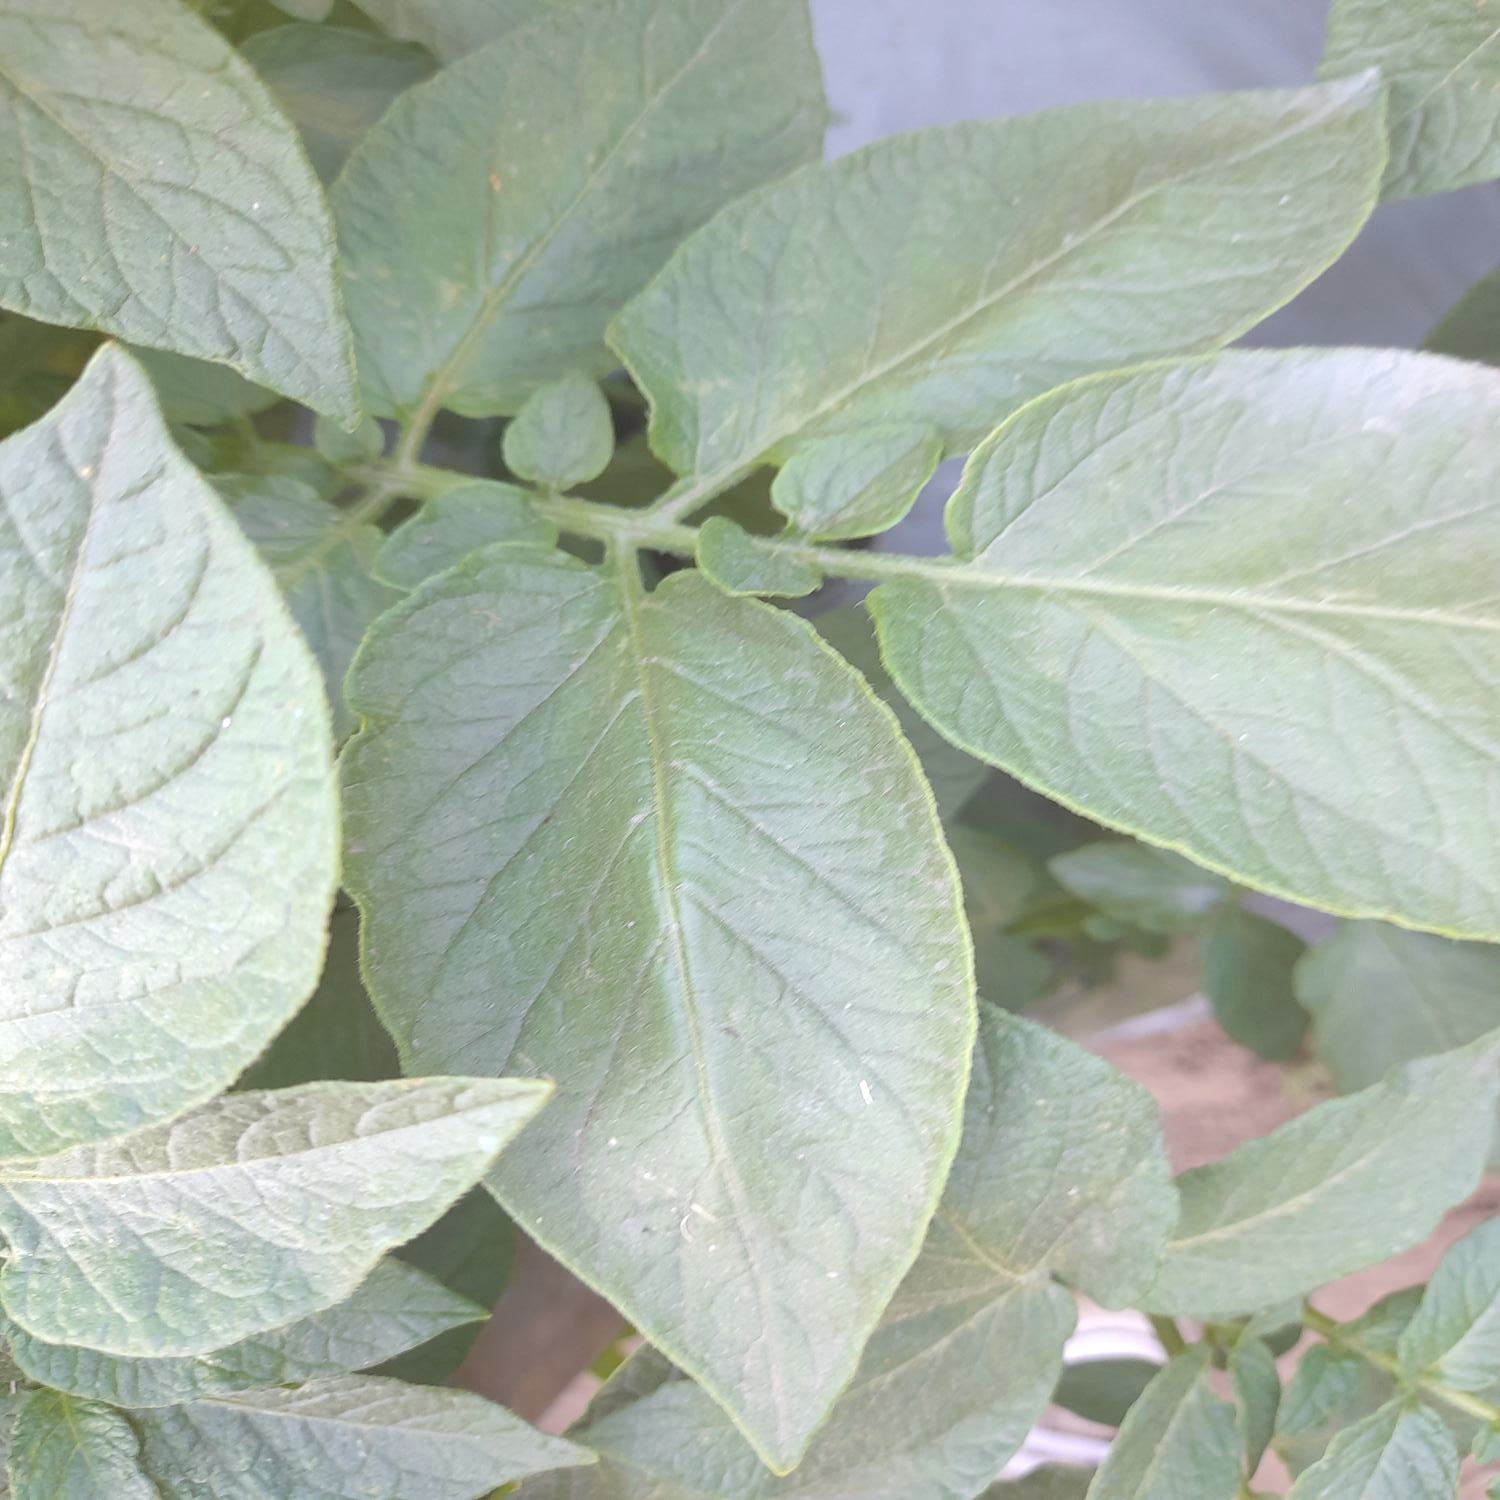
Etiqueta: Sana